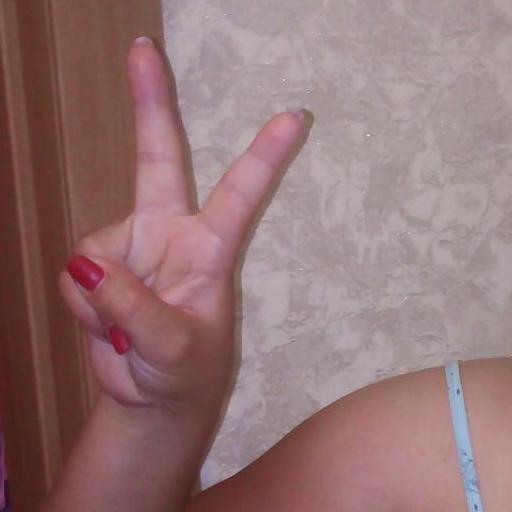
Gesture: peace